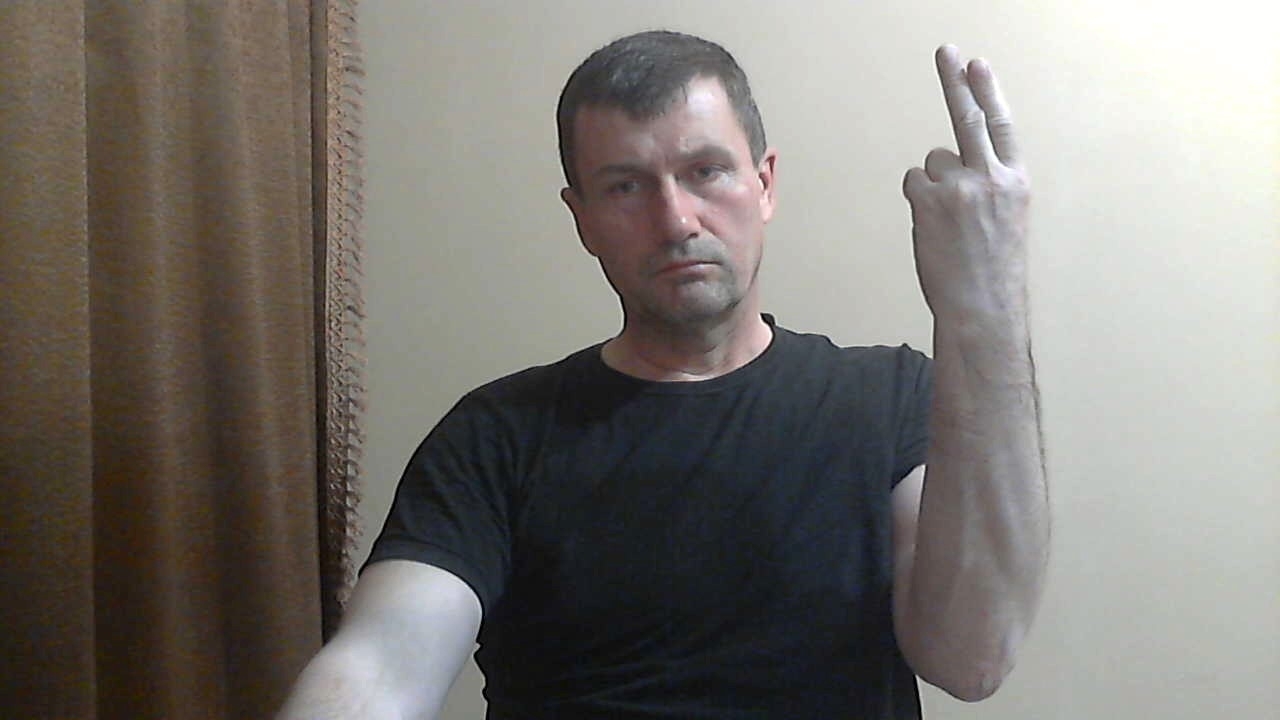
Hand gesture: two_up_inverted